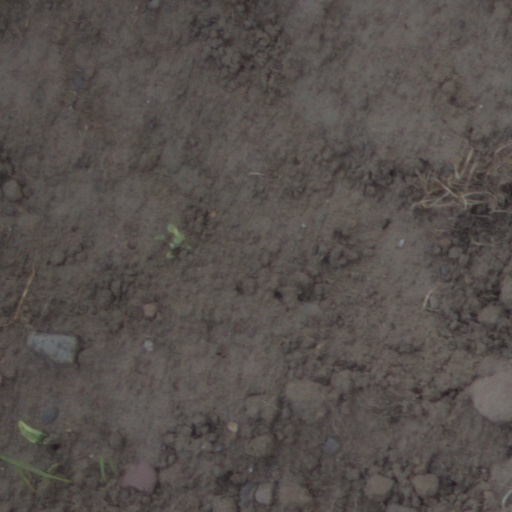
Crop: wheat